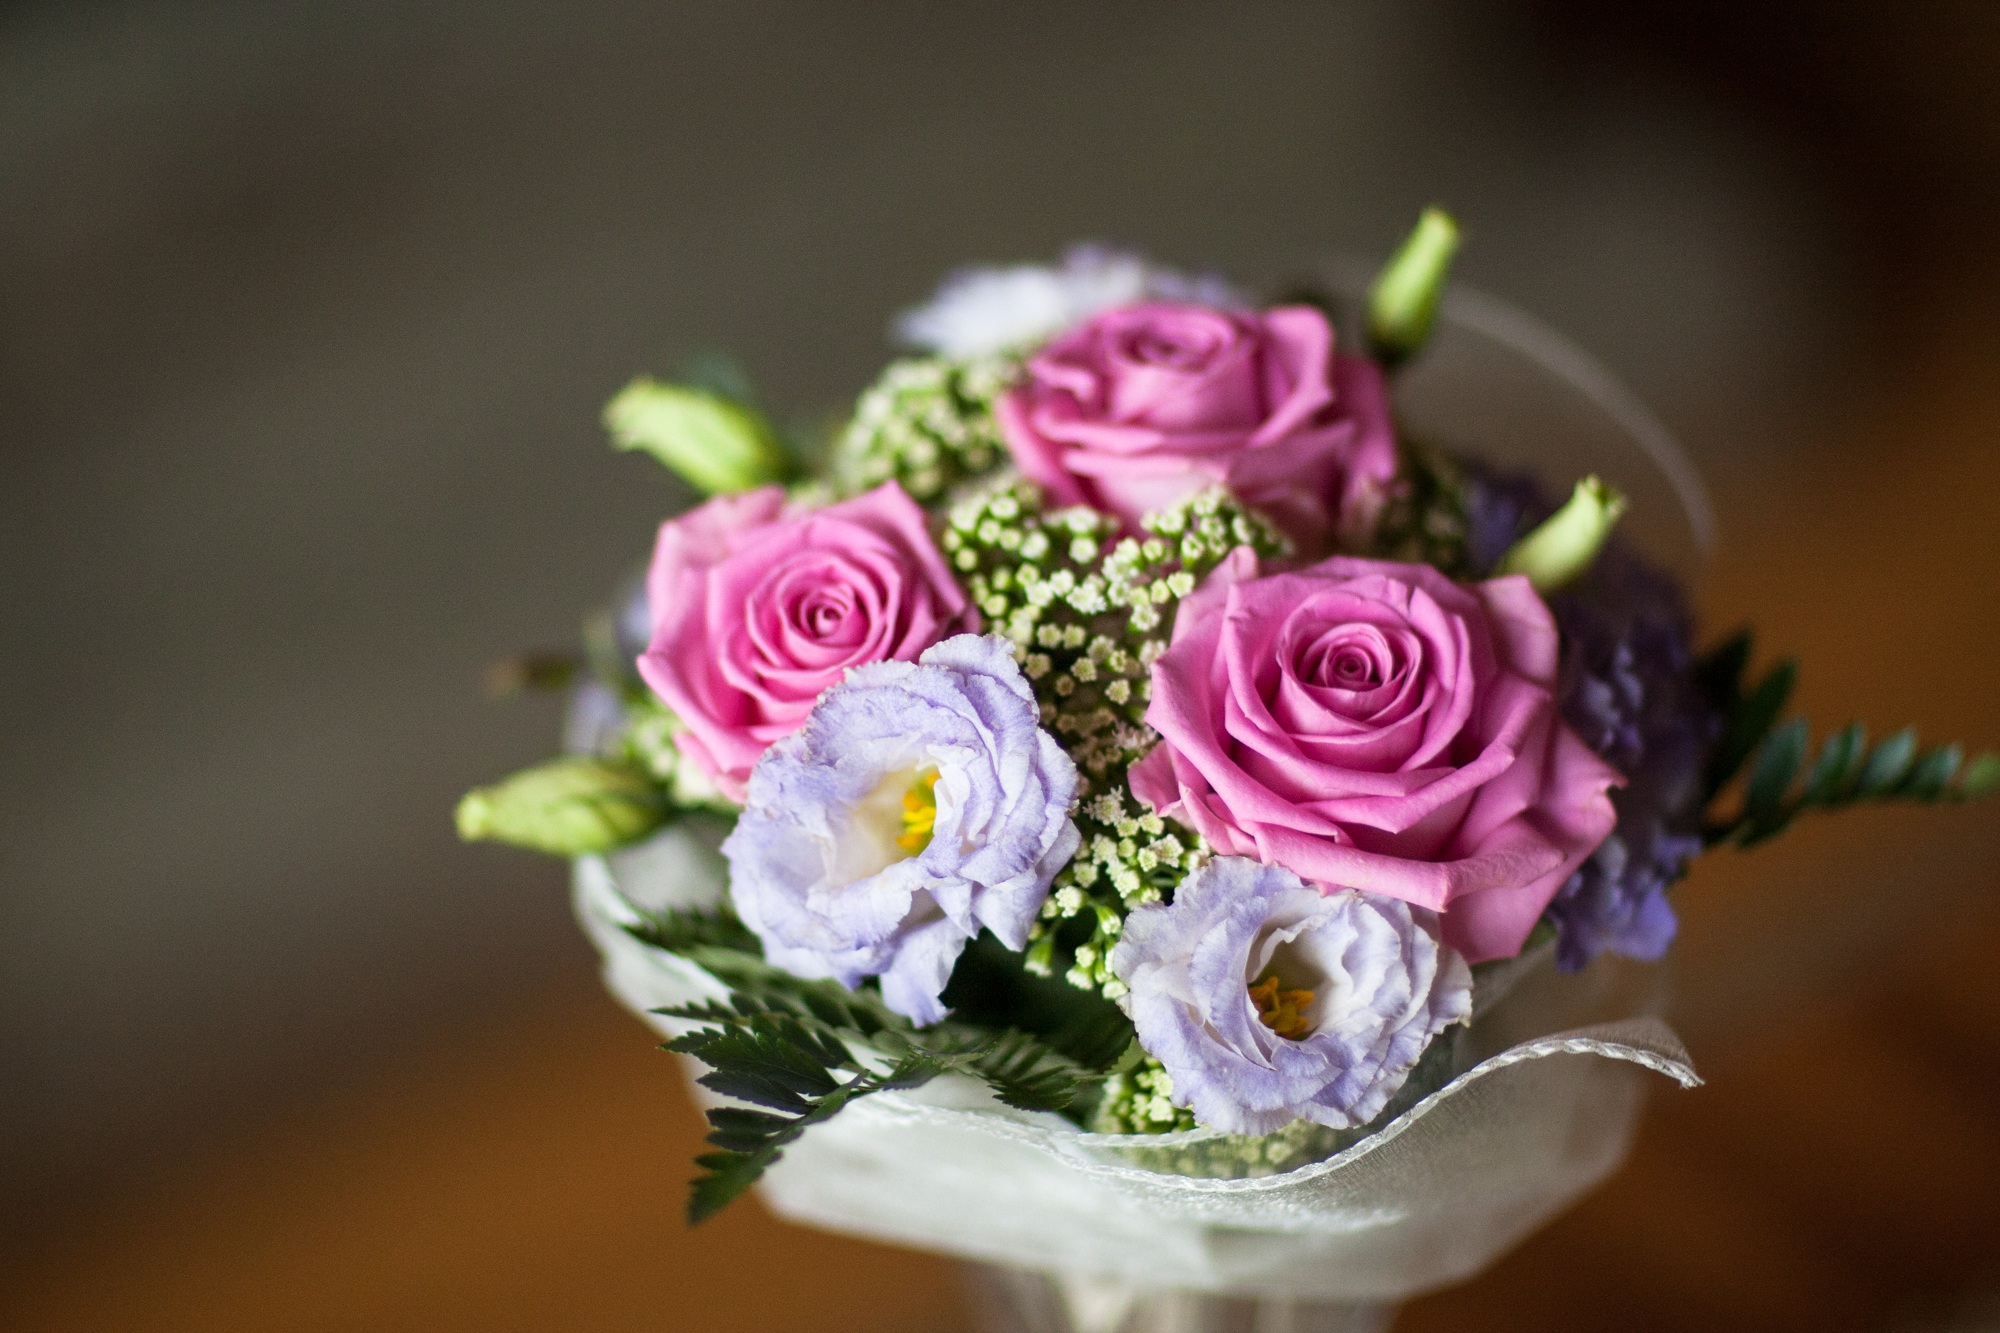
nature, plant, flower, purple, petal, summer, bouquet, rose, pink, flora, flowers, close up, roses, composition, cut flower, bouquet of flowers, floristry, bunch of flowers, macro photography, flowering plant, garden roses, the ceremony, flower bouquet, cut flowers, flowers for her, inside a flower, floral design, decorative flower, centrepiece, the bride's bouquet, a flower for her, land plant, flower arranging